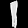
Label: Trouser